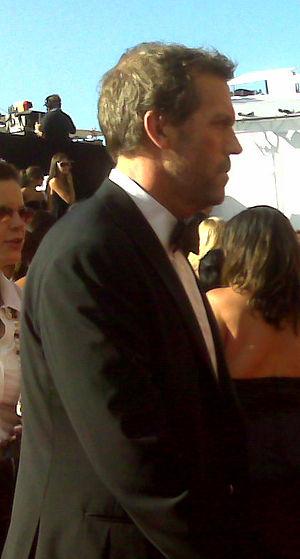
Lisa Cuddy est un personnage fictif de la série télévisée américaine Dr House. Elle est interprétée par l'actrice américaine Lisa Edelstein. Elle est dans cette série la directrice de l'hôpital fictif de Princeton-Plainsboro, dans lequel officie le docteur Gregory House.
Hugh Laurie est un acteur, producteur de cinéma, auteur-compositeur-interprète et écrivain britannique, né le 11 juin 1959 à Oxford.